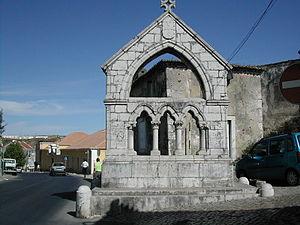
Cet article recense les monuments nationaux du district de Lisbonne, au Portugal.